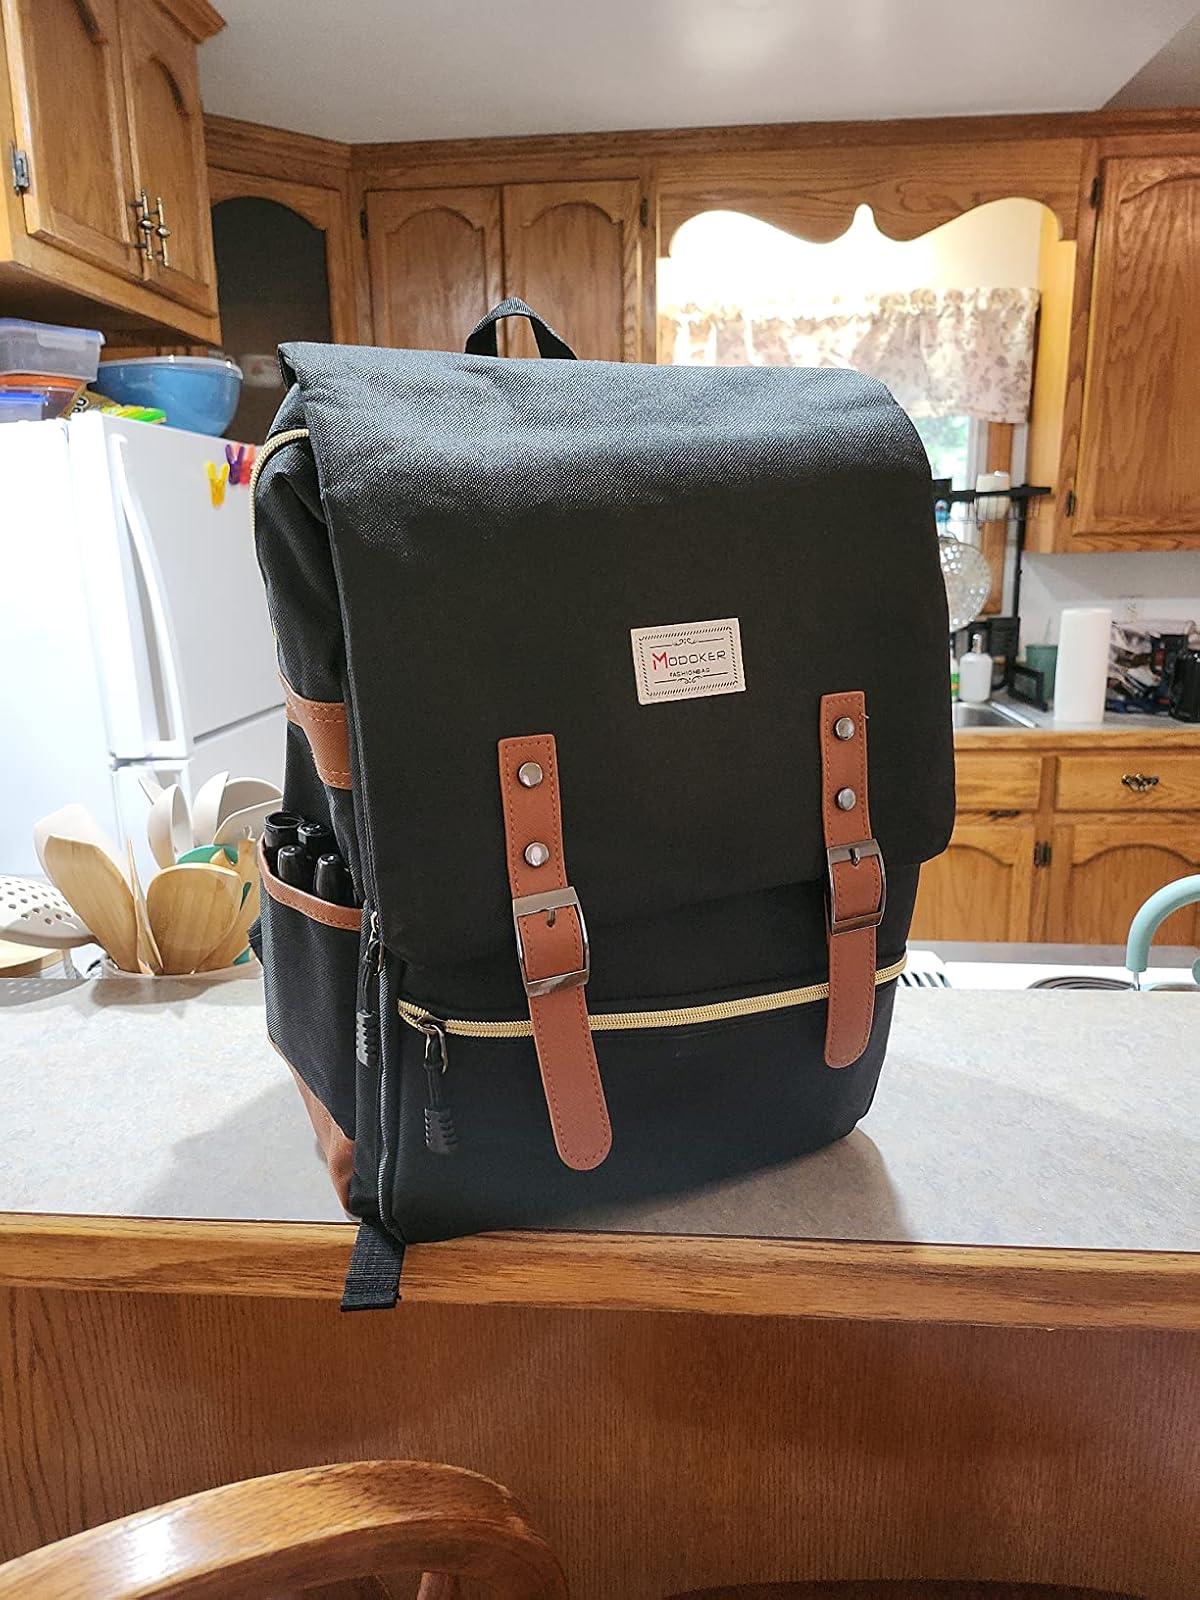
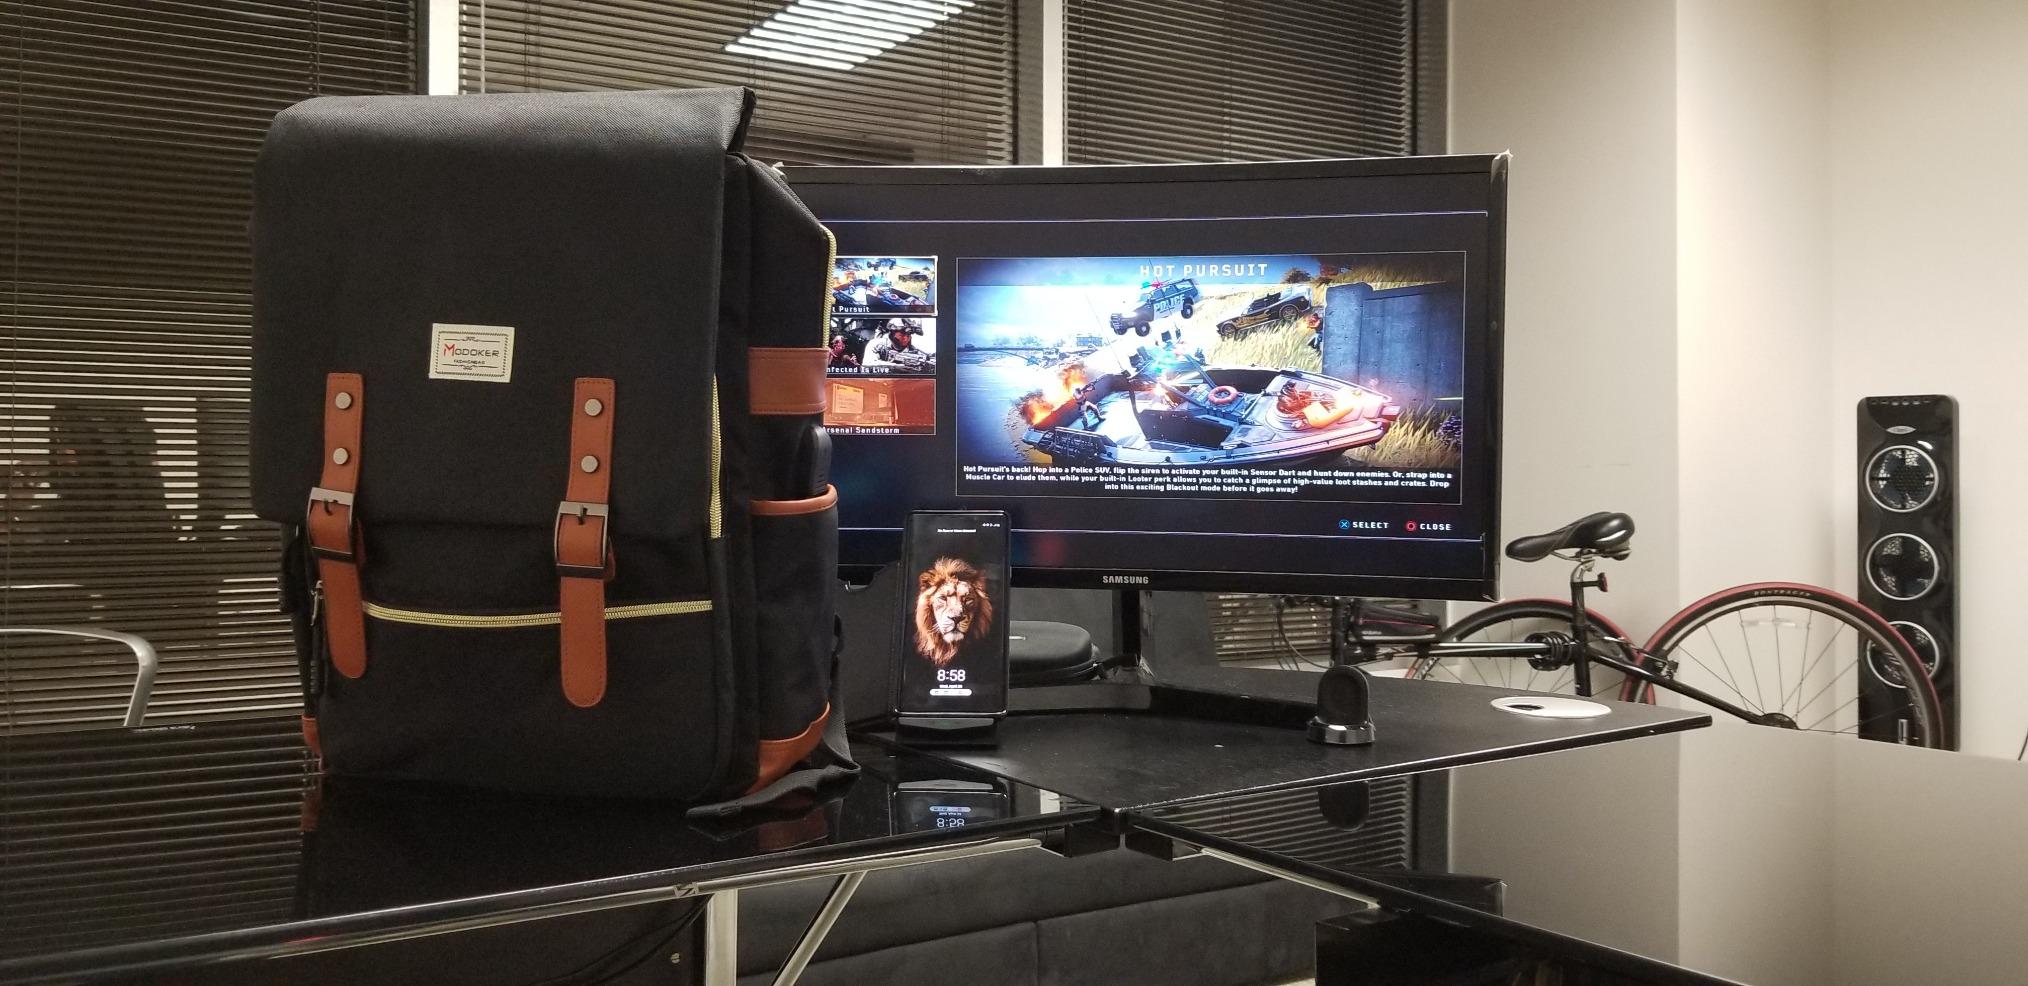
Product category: bag
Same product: yes